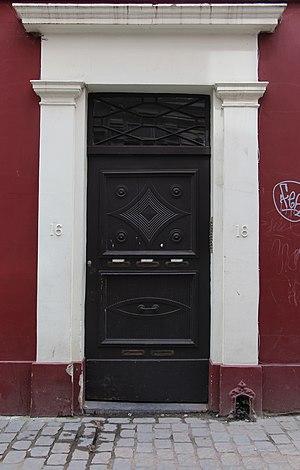
Porte d'entrée rue du berger 16-18
La maison se trouvant aux numéros 16 et 18 de la rue du berger, est une ancienne maison bourgeoise de style Empire, construite aux environs de 1820, dans la commune d'Ixelles, à Bruxelles. Ni l'architecte, ni le propriétaire d'origine n'est connu à ce jour. Il faut s'imaginer la rue du berger au début du XIXᵉ siècle, lorsque le quartier était au commencement de son développement urbanistique. La façade a subi plusieurs transformations et rénovations durant le XXᵉ siècle mais elle reste reconnaissable.